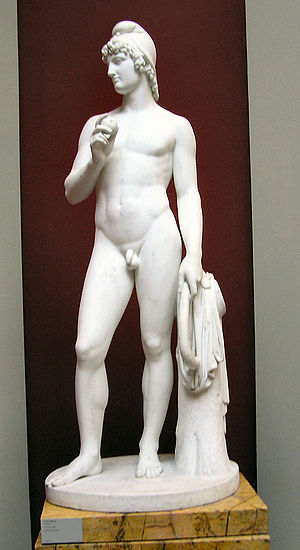
Ny Carlsberg Glyptotek / Samlingen / Den Moderne Samling / Den Danske Maleri og Skulptur Samling
Glyptoteket er et museum.